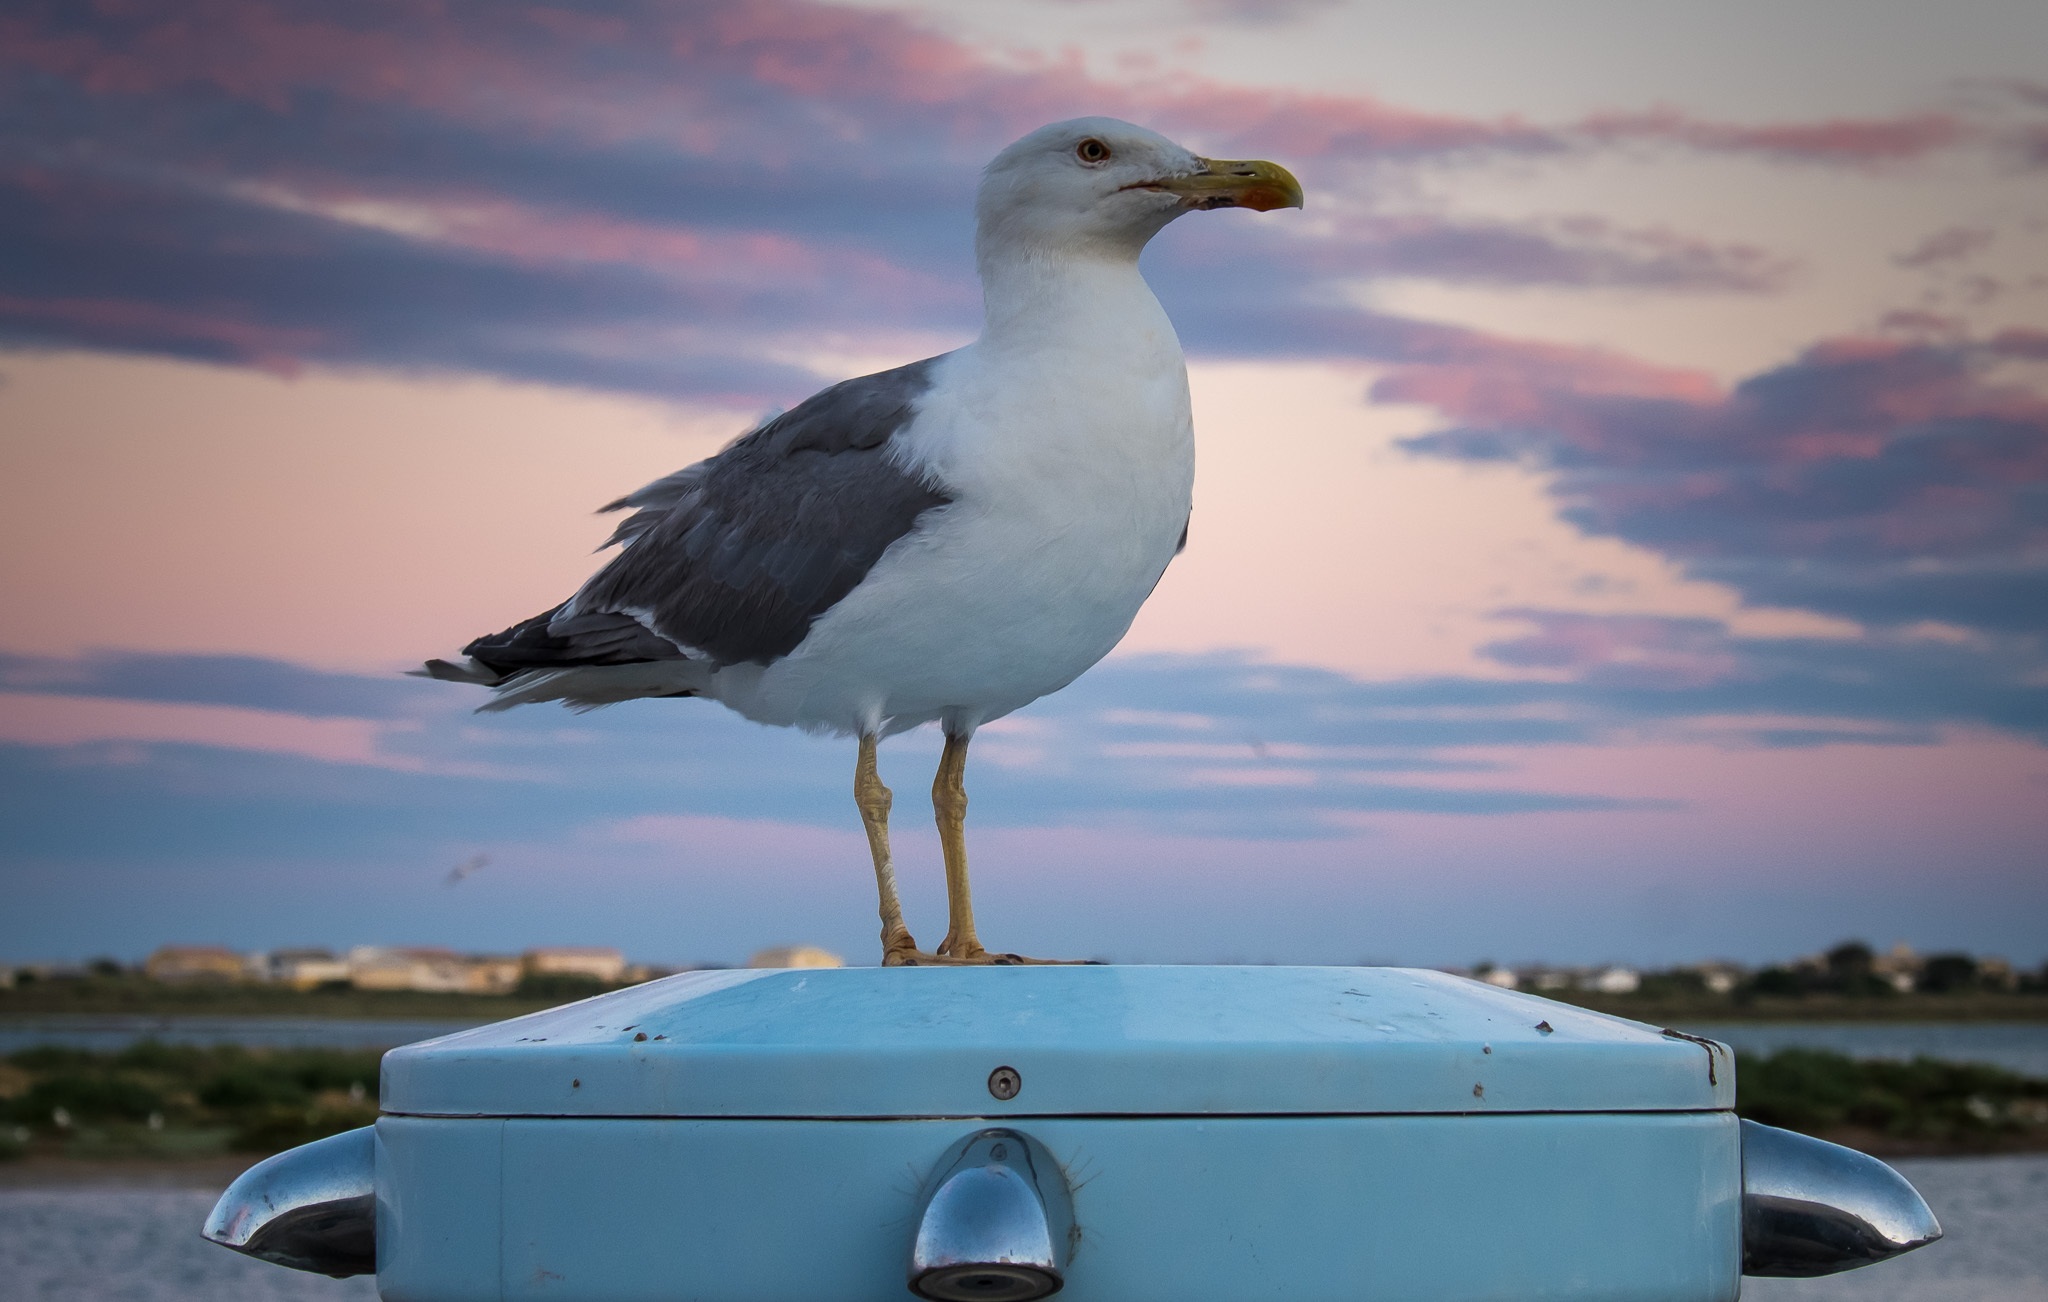
sea, water, nature, bird, sky, seabird, seagull, wild, gull, beak, clouds, seagulls, vertebrate, charadriiformes, european herring gull